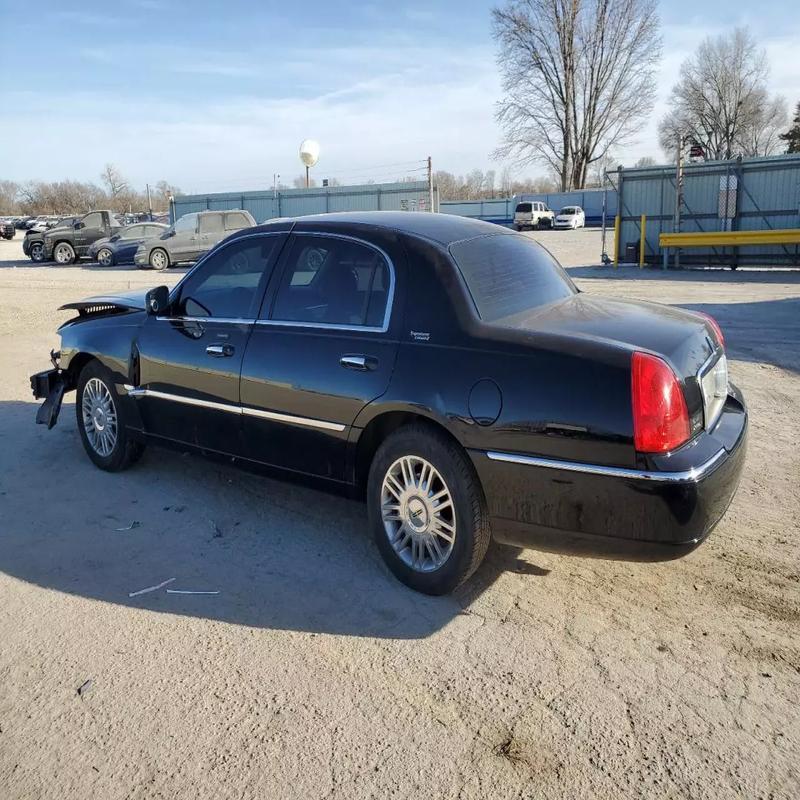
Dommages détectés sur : pare-choc avant, capot, aile avant gauche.
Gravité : mineur